Nancy Grace (TV program)

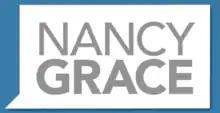

Nancy Grace is an American current affairs program hosted by legal commentator Nancy Grace that aired Monday through Thursday nights between February 2, 2005 and October 13, 2016, on HLN. On June 30, 2016, Nancy Grace announced she would be leaving HLN in October, and the final episode aired on October 13, when her contract ended. The show was replaced with "Primetime Justice with Ashleigh Banfield", which premiered on October 17.